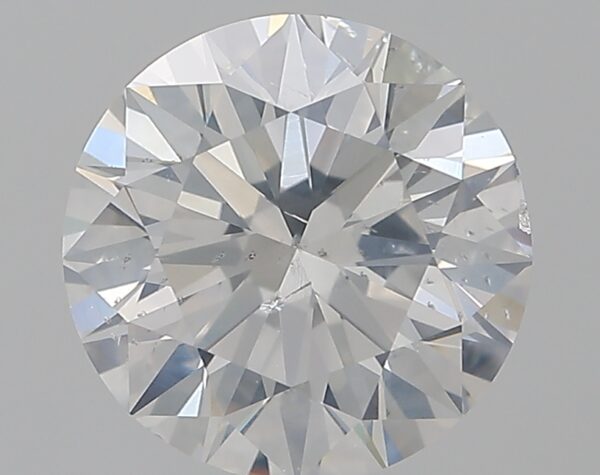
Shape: round
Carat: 2.5
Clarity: SI2
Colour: F
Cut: EX
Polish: EX
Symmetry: EX
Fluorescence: N
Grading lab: GIA
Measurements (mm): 8.61 x 8.67 x 5.39